Dual-mass flywheel

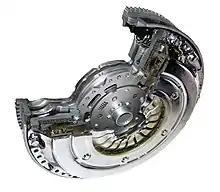
Dual-mass flywheel section

A dual-mass flywheel (DMF or DMFW) is a rotating mechanical device that is used to provide continuous energy (rotational energy) in systems where the energy source is not continuous, the same way as a conventional flywheel acts, but damping any violent variation of torque or revolutions that could cause an unwanted vibration. The vibration reduction is achieved by accumulating stored energy in the two flywheel half masses over a period of time but damped by arc springs, doing that at a rate that is compatible with the energy source, and then releasing that energy at a much higher rate over a relatively short time. A compact dual-mass flywheel often includes the whole clutch, including the pressure plate and the friction disc.